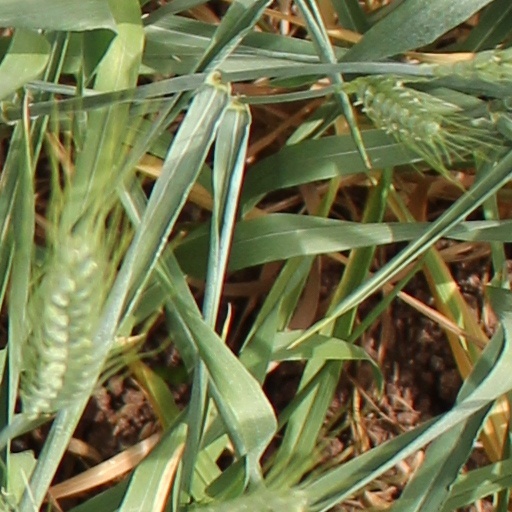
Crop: wheat